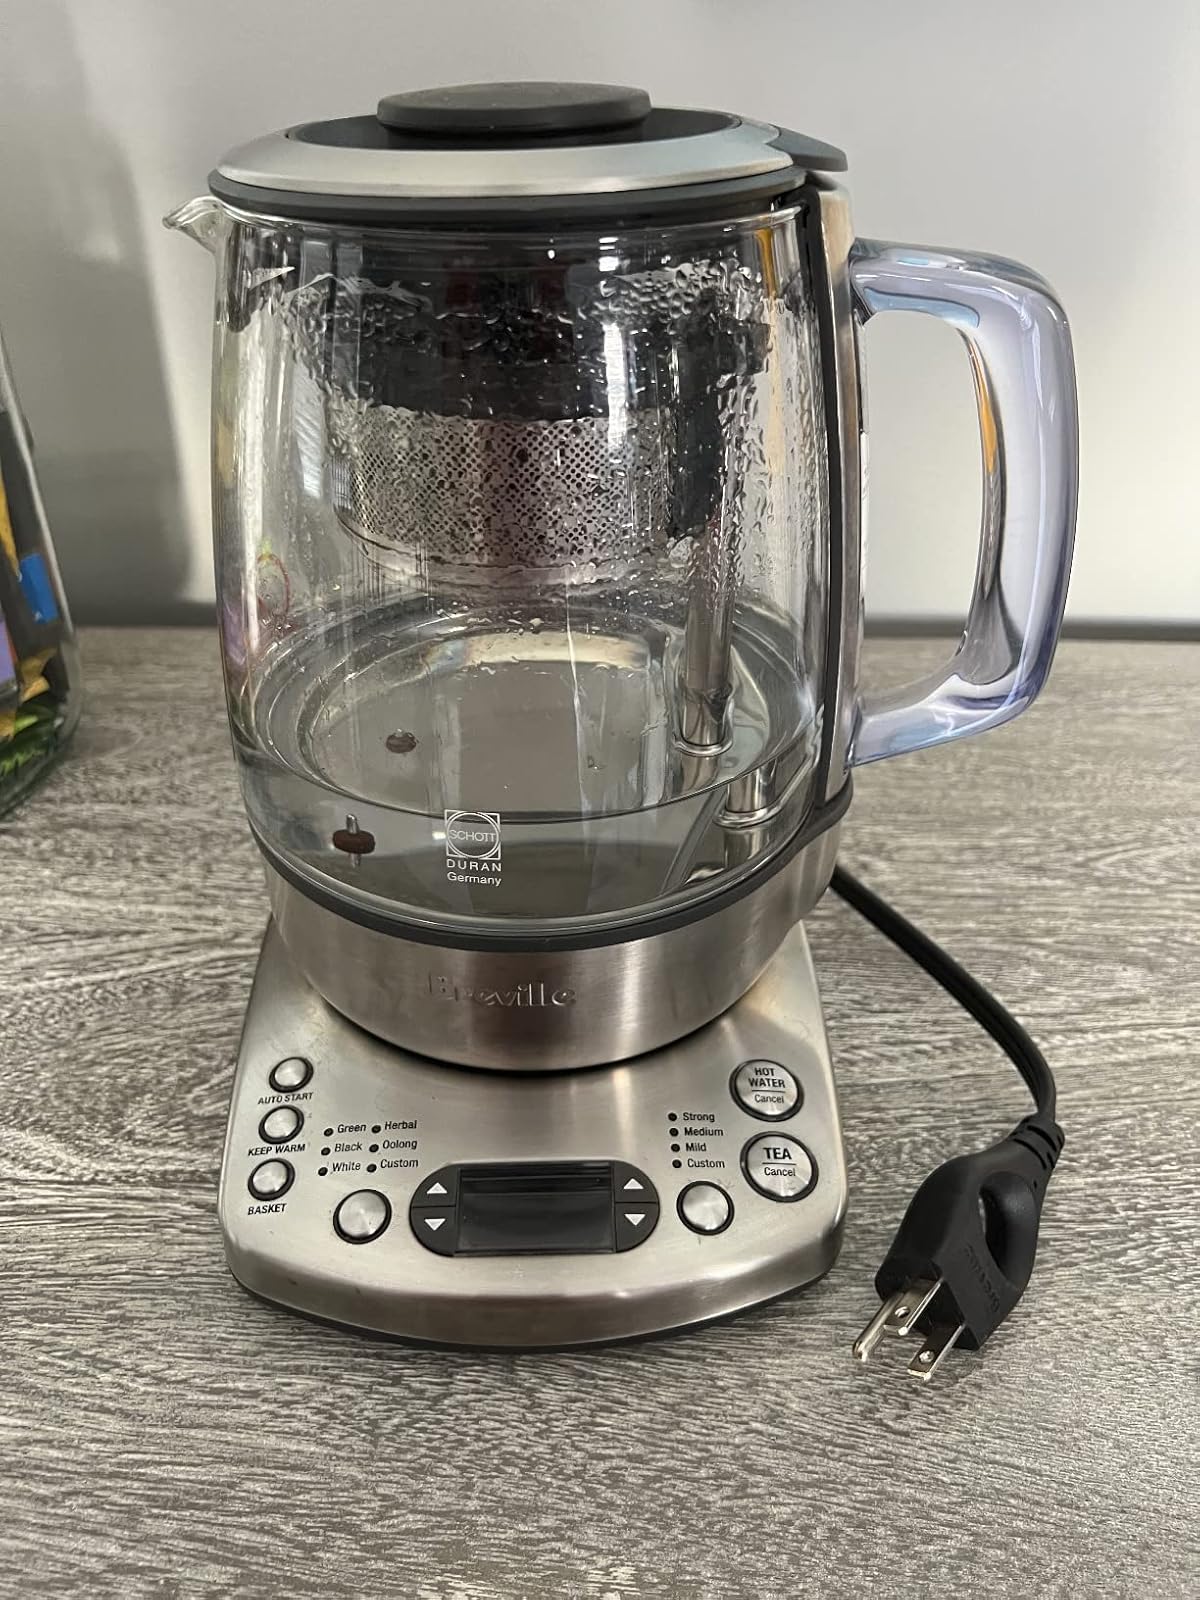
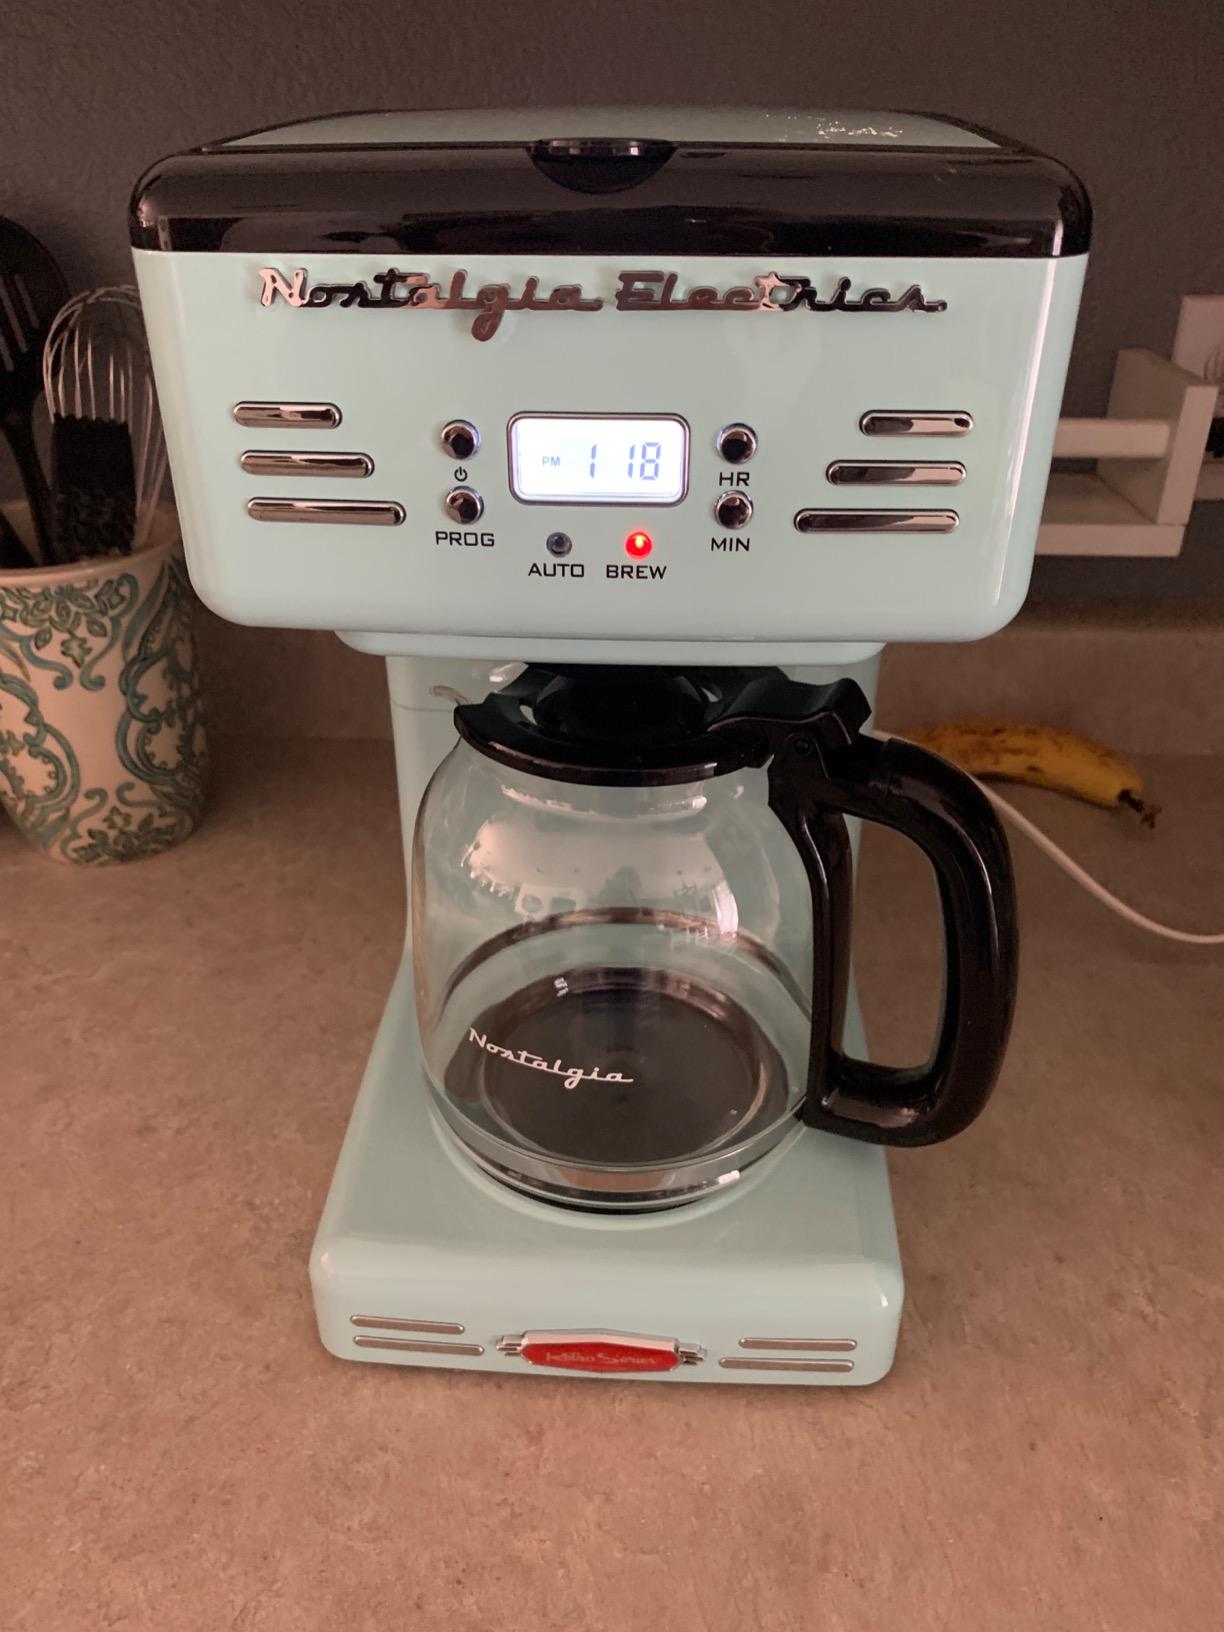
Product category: items_tea
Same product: no